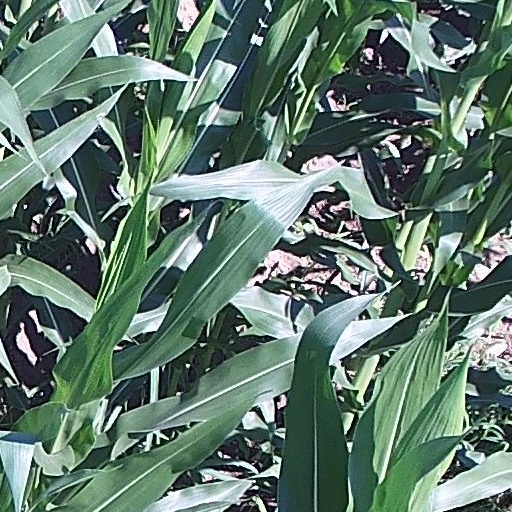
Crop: maize; corn